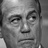
Emotion: surprise